Werribee

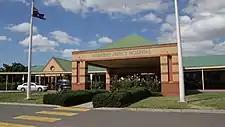
Werribee Mercy Hospital

There are two major railway stations in the area – Werribee railway station and Hoppers Crossing railway station to the north-east, both part of the Melbourne metropolitan network. Werribee station is the terminus of the Werribee line. V/Line services to and from Geelong ceased in mid 2015 due to the completion of the Regional Rail Link which sees trains diverted out towards Wyndham Vale.